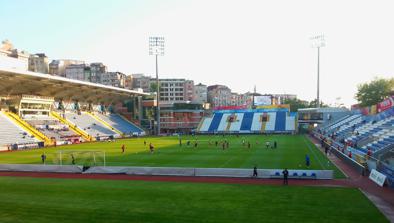
Building: Recep Tayyip Erdoğan Stadium
Country: Unknown
Year built: 2005
Association football stadium in the Kasımpaşa neighbourhood of Istanbul, Turkey Recep Tayyip Erdoğan Stadyumu Former names Kasımpaşa Stadium Location Istanbul , Turkey Coordinates 41°01′58″N 28°58′21″E / 41.03278°N 28.97250°E / 41.03278; 28.97250 Executive suites 12 Capacity 14,234 Field size 105m x 68m Surface Grass Construction Built 2004–05 Opened 2005 Tenants Kasımpaşa S.K. Recep Tayyip Erdoğan Stadium (also known as Kasımpaşa Stadium ) is a multi-use stadium in the Kasımpaşa neighbourhood of Istanbul , Turkey . It is currently used mostly for football matches, and is the home stadium of Kasımpaşa S.K. The stadium capacity was extended to 14,234 spectators. Due to extension works, Kasımpaşa played most of its home matches in the Atatürk Olympic Stadium in the 2007–2008 season. It is named after the incumbent Turkish President Recep Tayyip Erdoğan , a native of Kasımpaşa and a football player in his youth. Gallery Recep Tayyip Erdoğan stadium Recep Tayyip Erdoğan stadium References